Mr. Patman

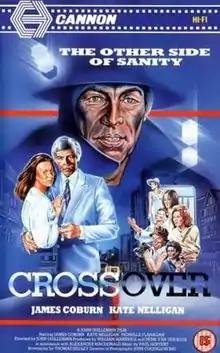
UK VHS cover with the film's alternative title: "Crossover"

Mr. Patman (also known as Crossover) is a 1980 Canadian film directed by John Guillermin and starring James Coburn.